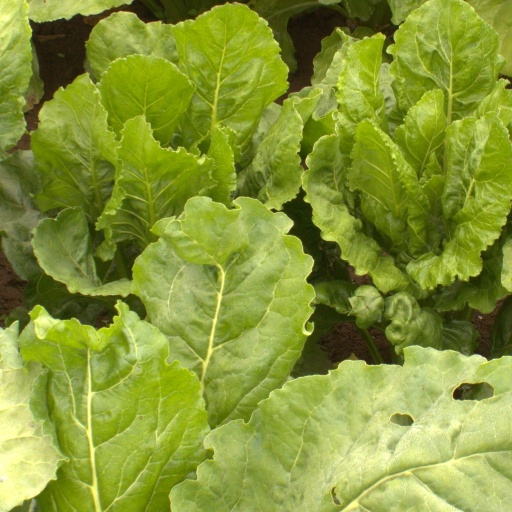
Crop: sugar beet